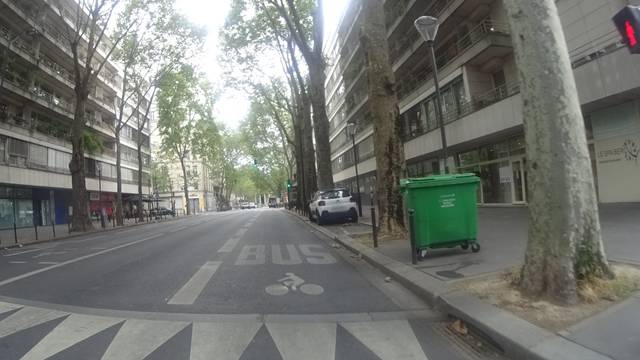
Region: France
Coordinates: 48.835, 2.385